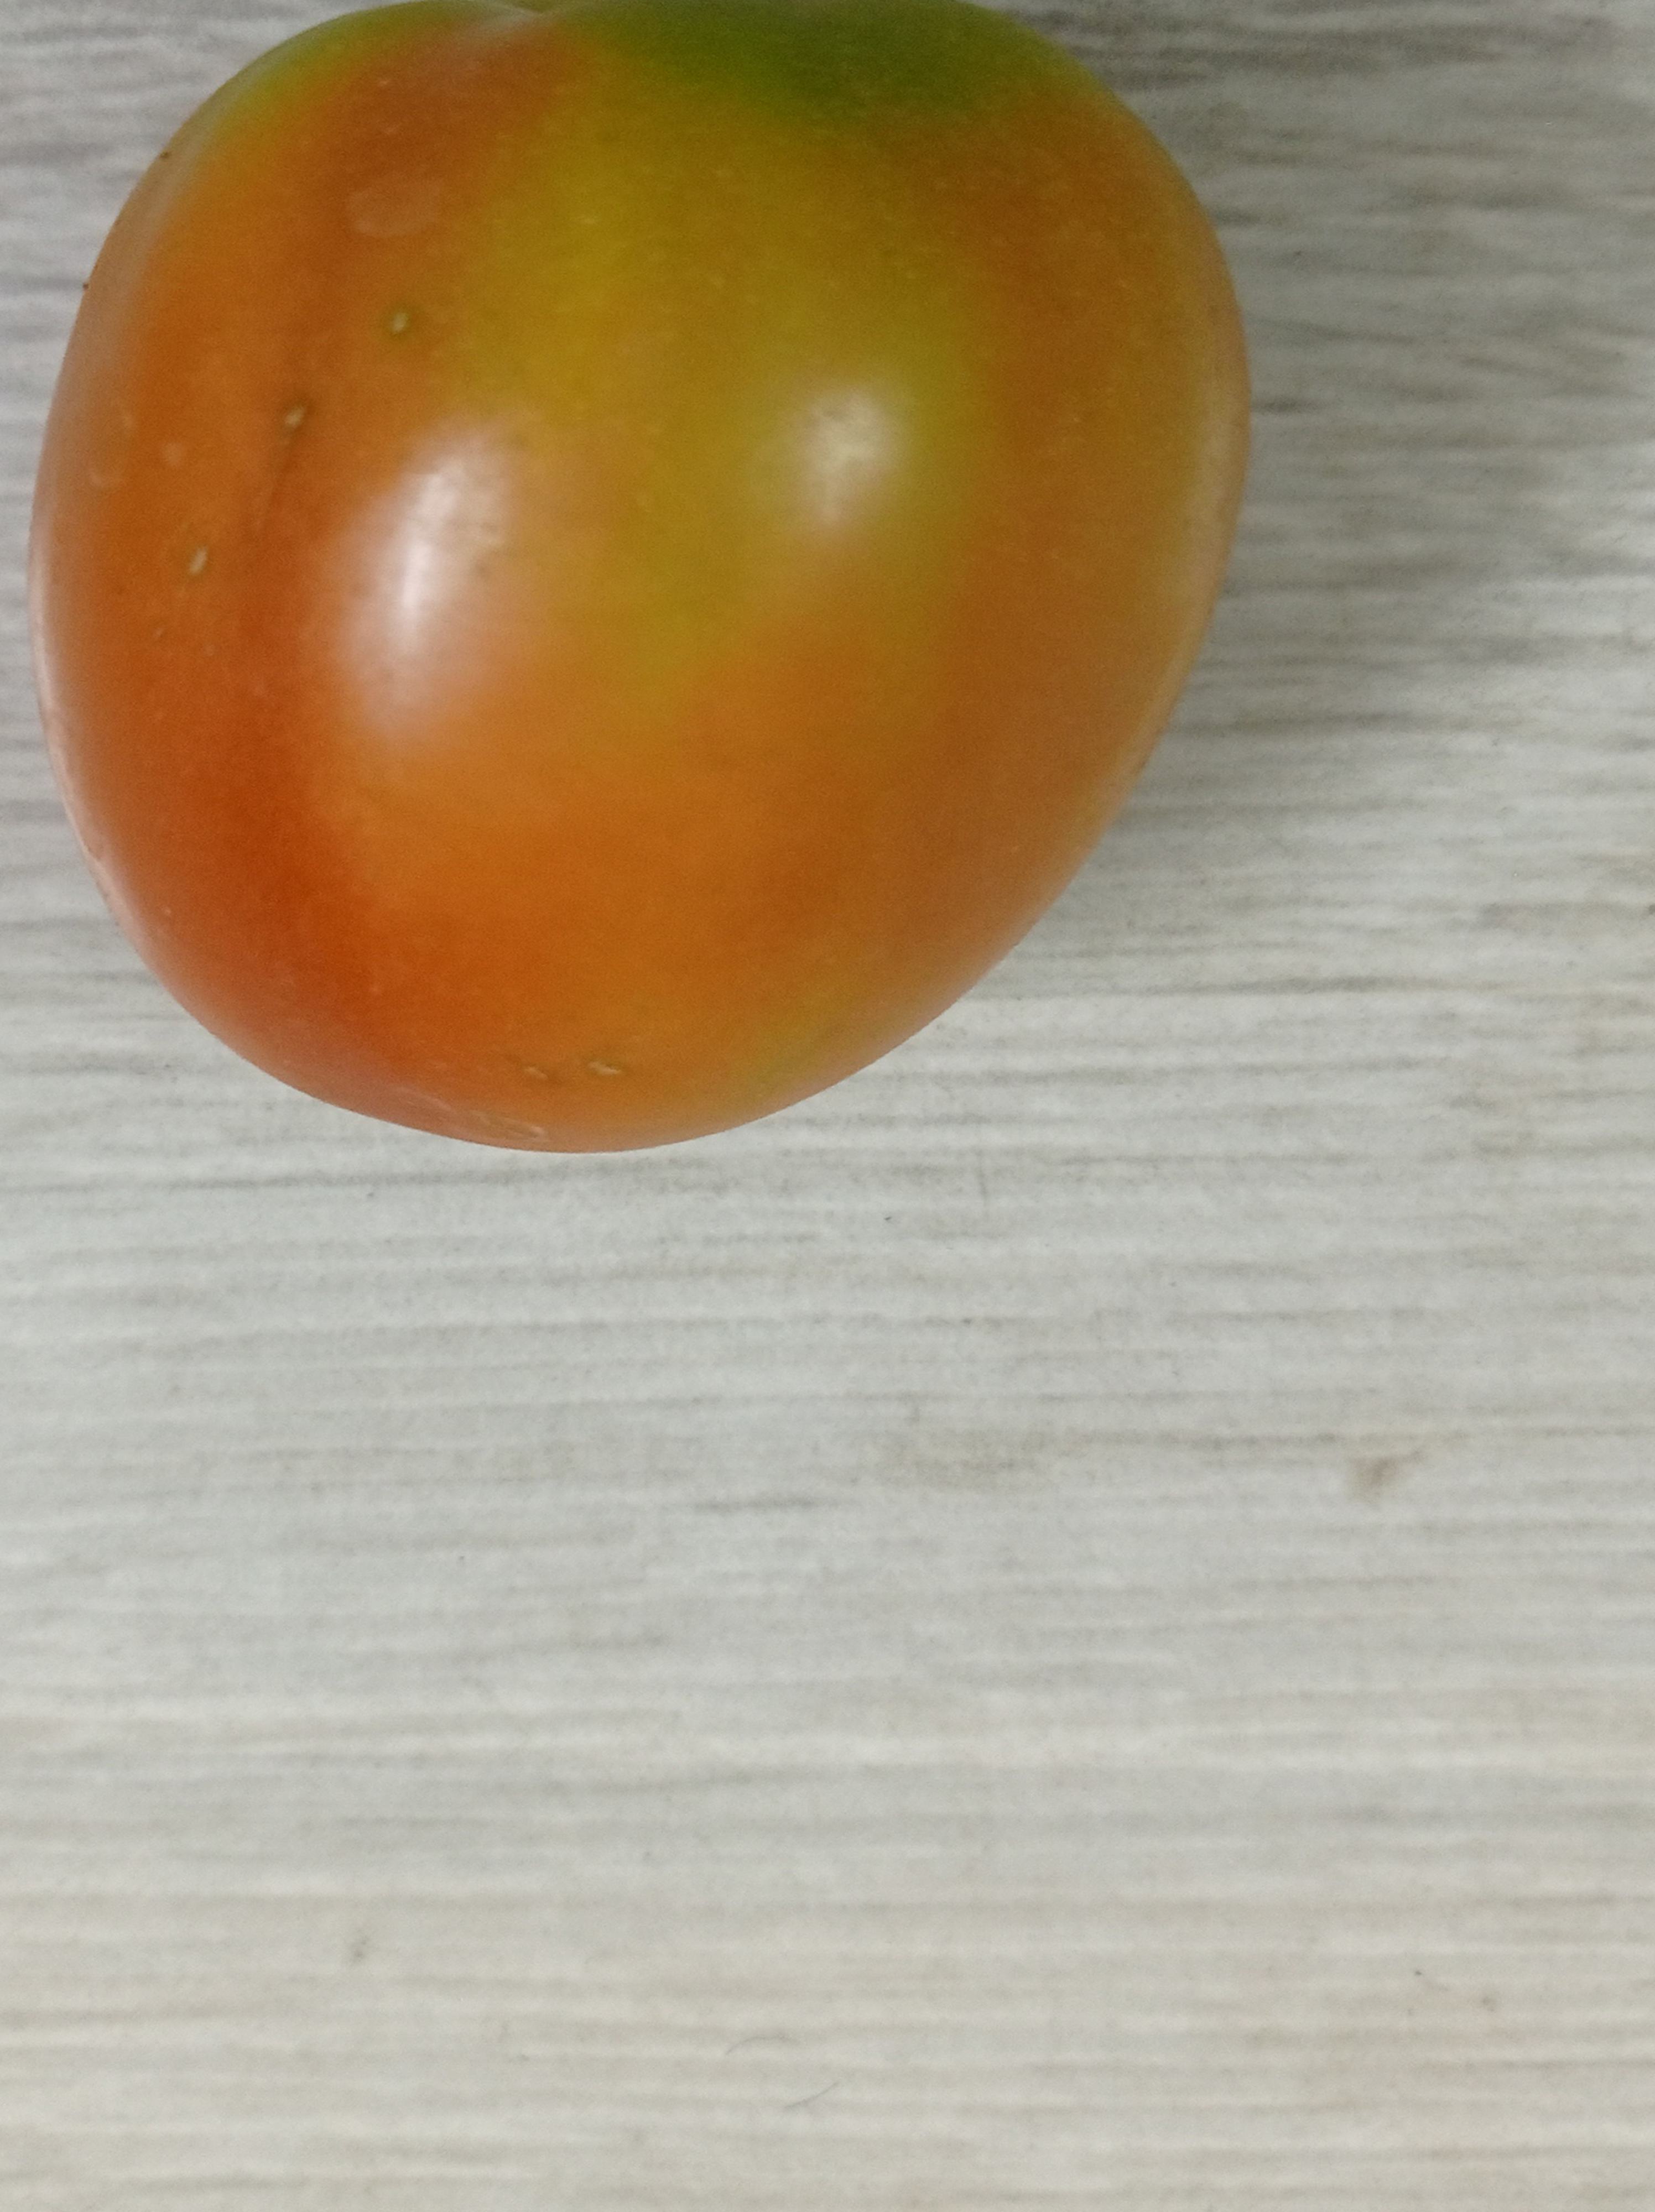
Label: Fresh